An-Nāranj Pool

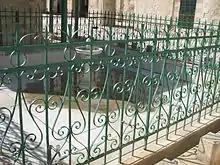
The pool inside railings

The an-Nāranj Pool is a small pool in the al-Aqsa Mosque Compound. It is at the compound's western esplanade, between the Fountain of Qasim Pasha and the Fountain of Qayt Bay (to its south).